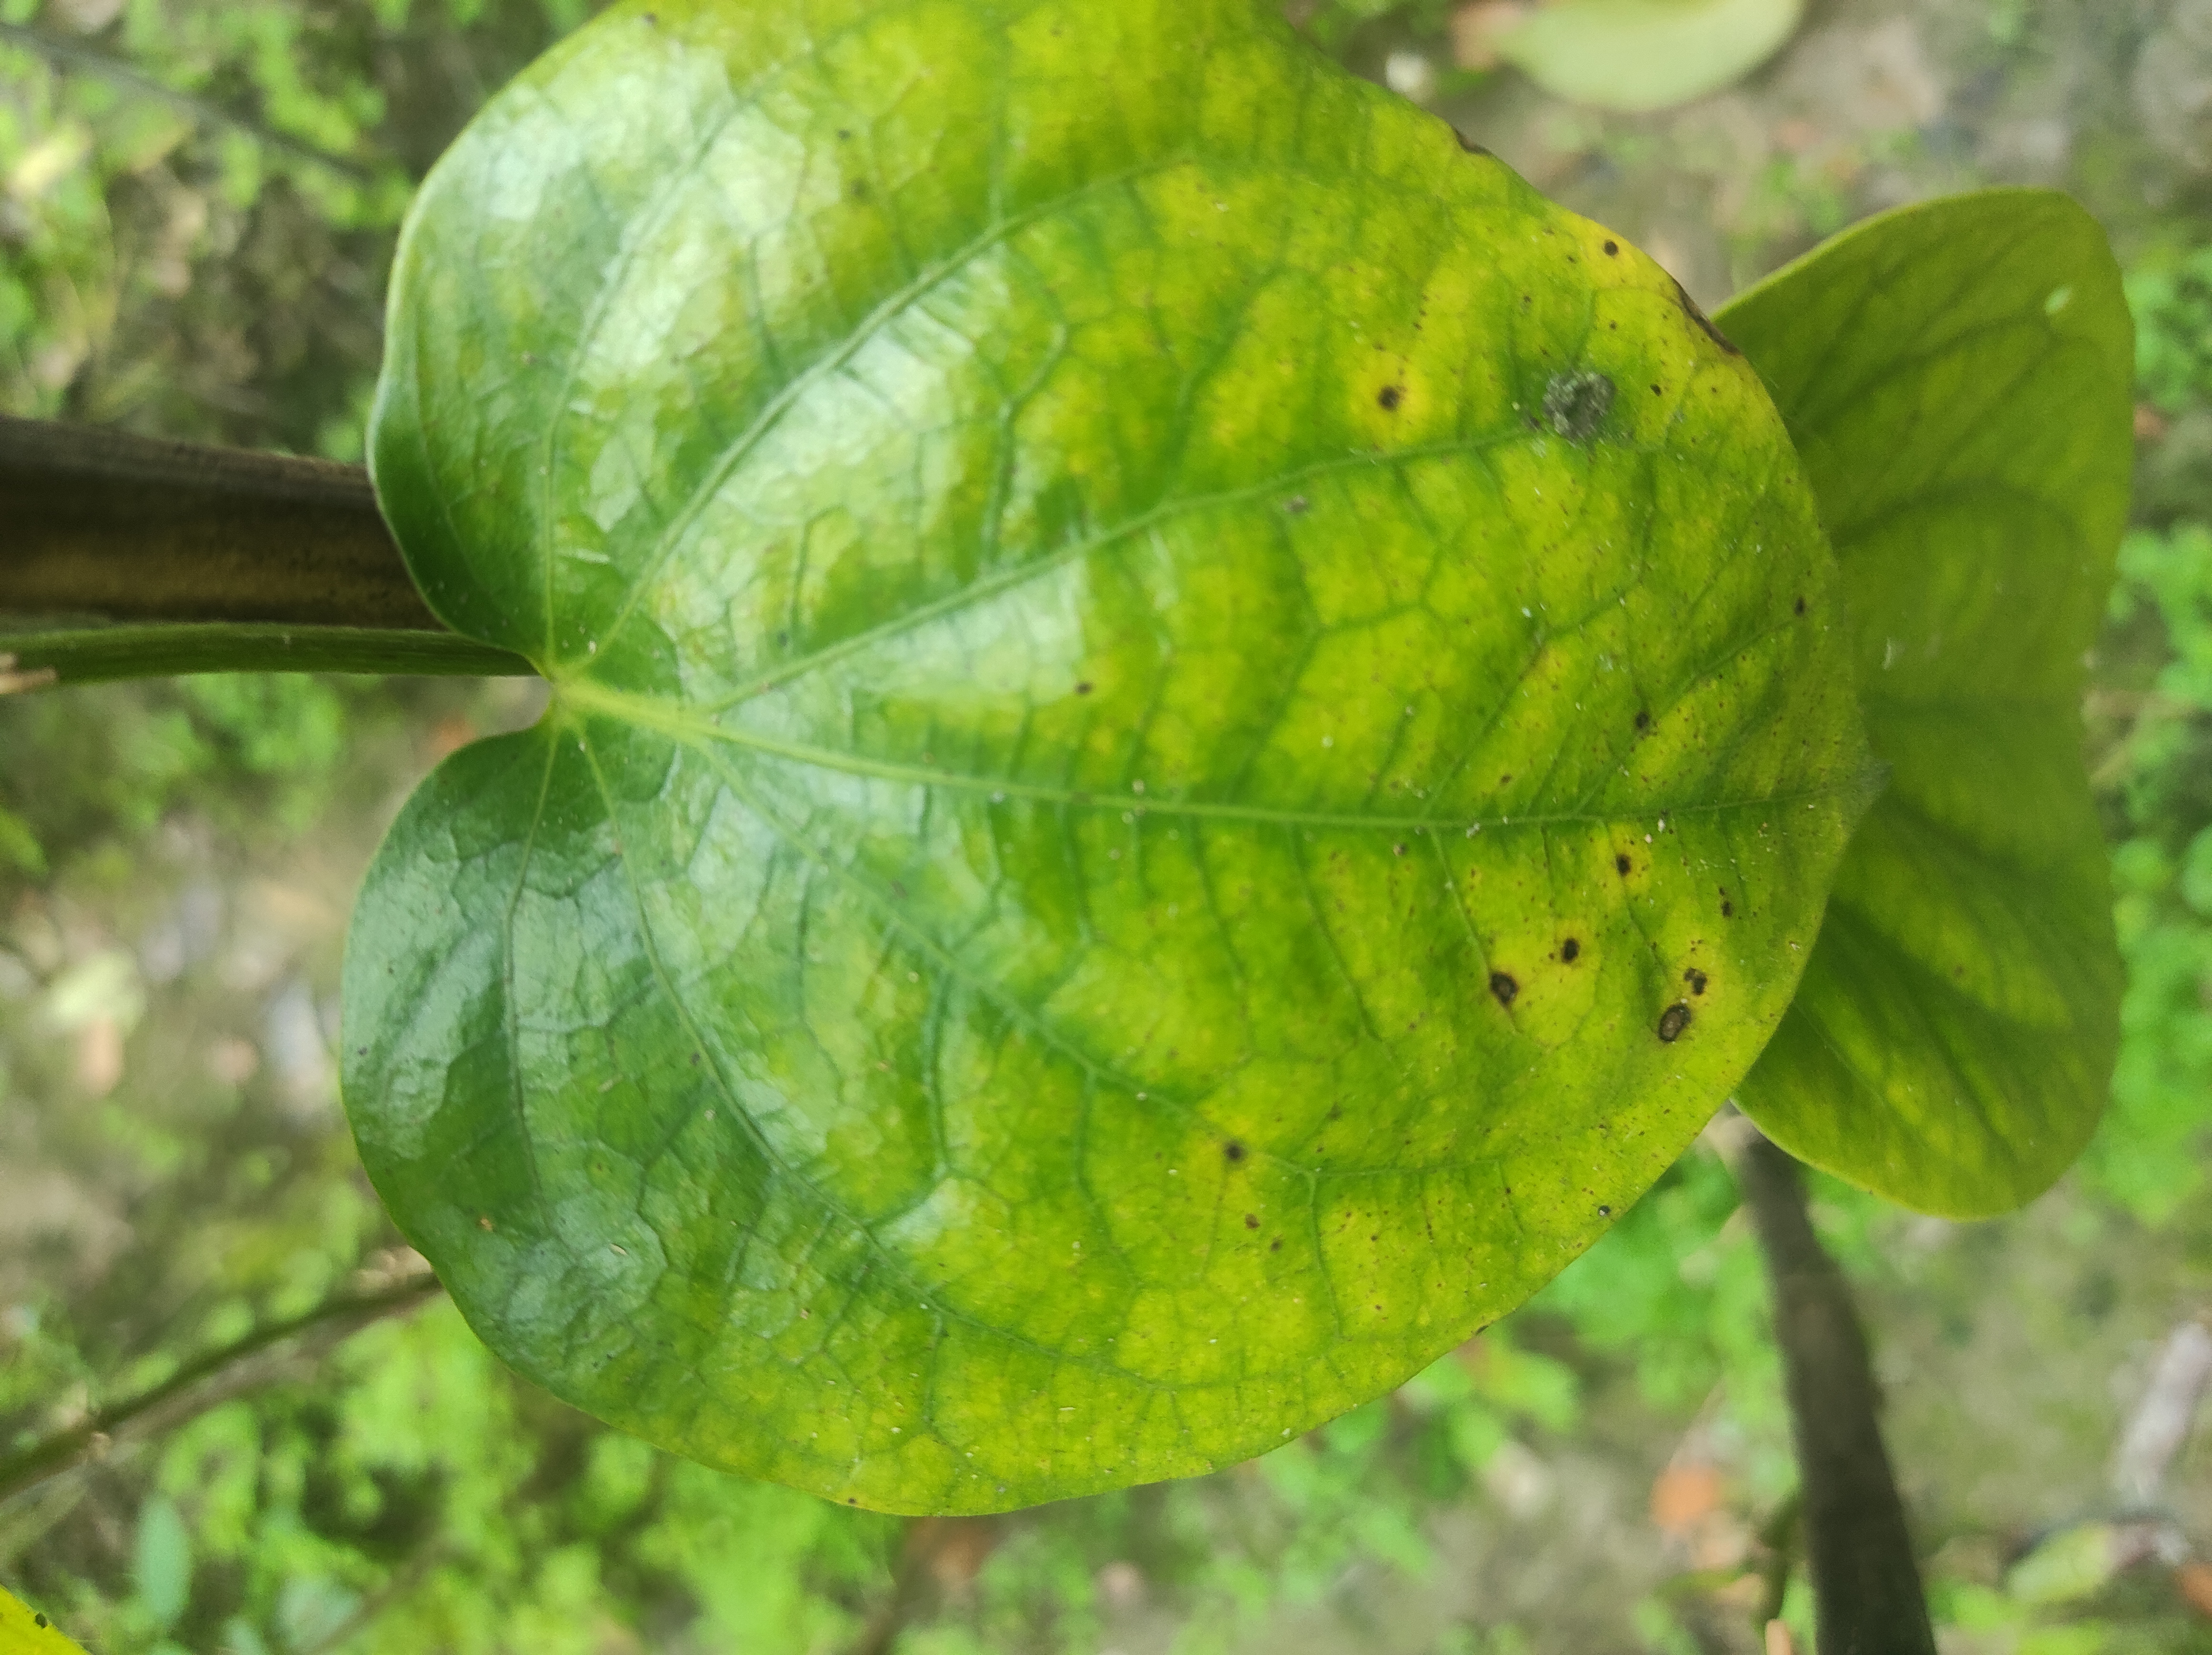
Label: Fungal_Brown_Spot_Disease